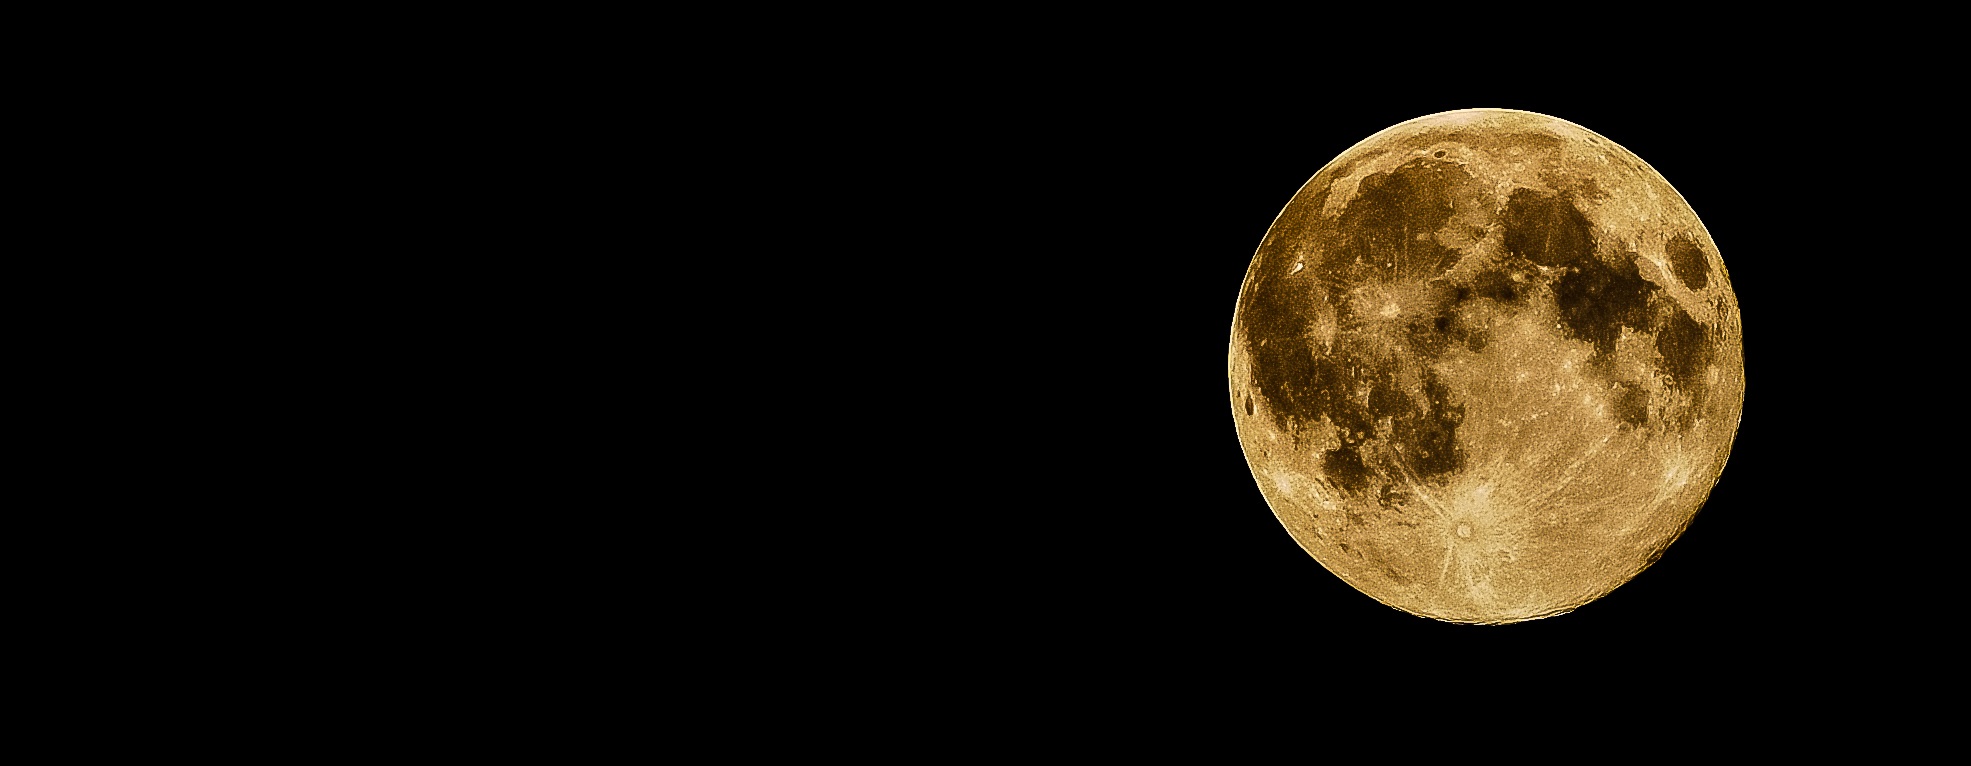
sky, white, night, atmosphere, dark, black, moon, full moon, moonlight, circle, astronomy, lunar, planet, astronomical object